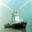
Label: ship